Tigana

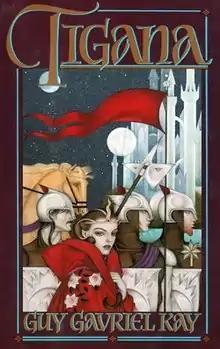
First edition cover

Tigana is a 1990 fantasy novel by Canadian writer Guy Gavriel Kay. The novel is set in a region called the Peninsula of the Palm, which somewhat resembles Renaissance Italy as well as the Peloponnese in shape.